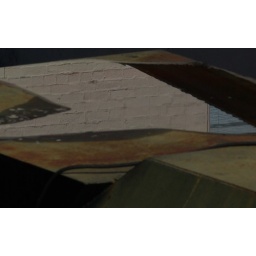
The reflection is in a pool of water on a box recycling machine behind some businesses.